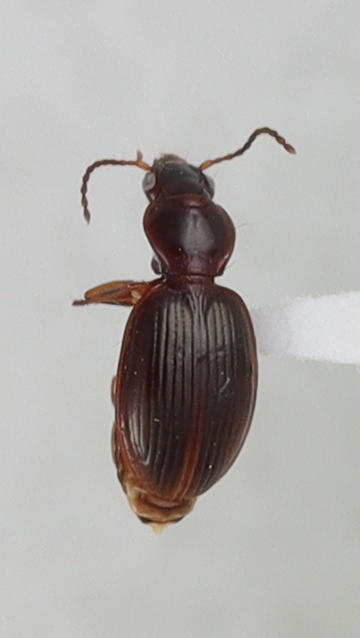
Scientific name: Mecyclothorax konanus
Plot: 14
Trap: W
Collected: 20190731